History of West Bengal

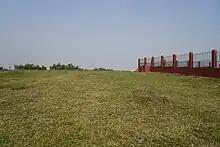
Pandu Rajar Dhibi, Chalcolithic period around c. 1500 BCE–750 BCE

The Copper Age or Chalcolithic began around 1500 BCE with the appearance of Copper objects. Chalcolithic culture of West Bengal is contemporary with Later Harappan (Harappan 5) and Vedic civilization.